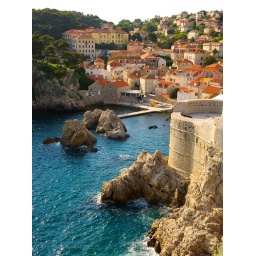
A view from the castle walls in Dubrovnik